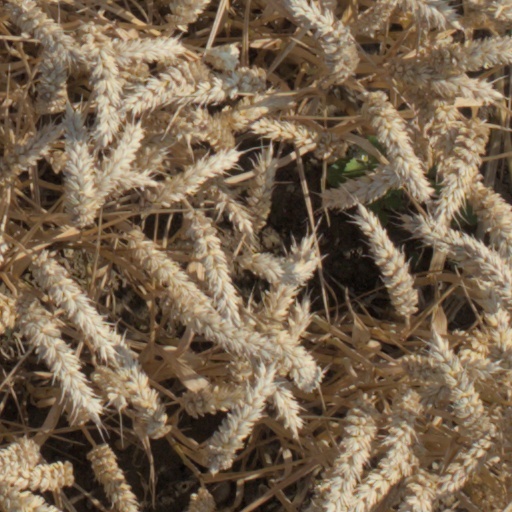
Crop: wheat